Second Coming (film)

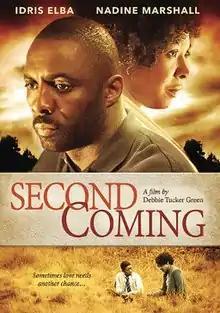

Second Coming is a 2014 British drama film directed by debbie tucker green. It is written in the style of magical realism and the dialogue is often unspecific and ambiguous. The narrative revolves around a woman who becomes pregnant under unusual circumstances and the drama that this creates with her family and friends. It received mostly positive reviews from critics and was nominated for a BAFTA Award for Outstanding Debut by a British Writer, Director or Producer. Because of the genre and its subtlety, some reviewers expressed confusion about elements of the film.